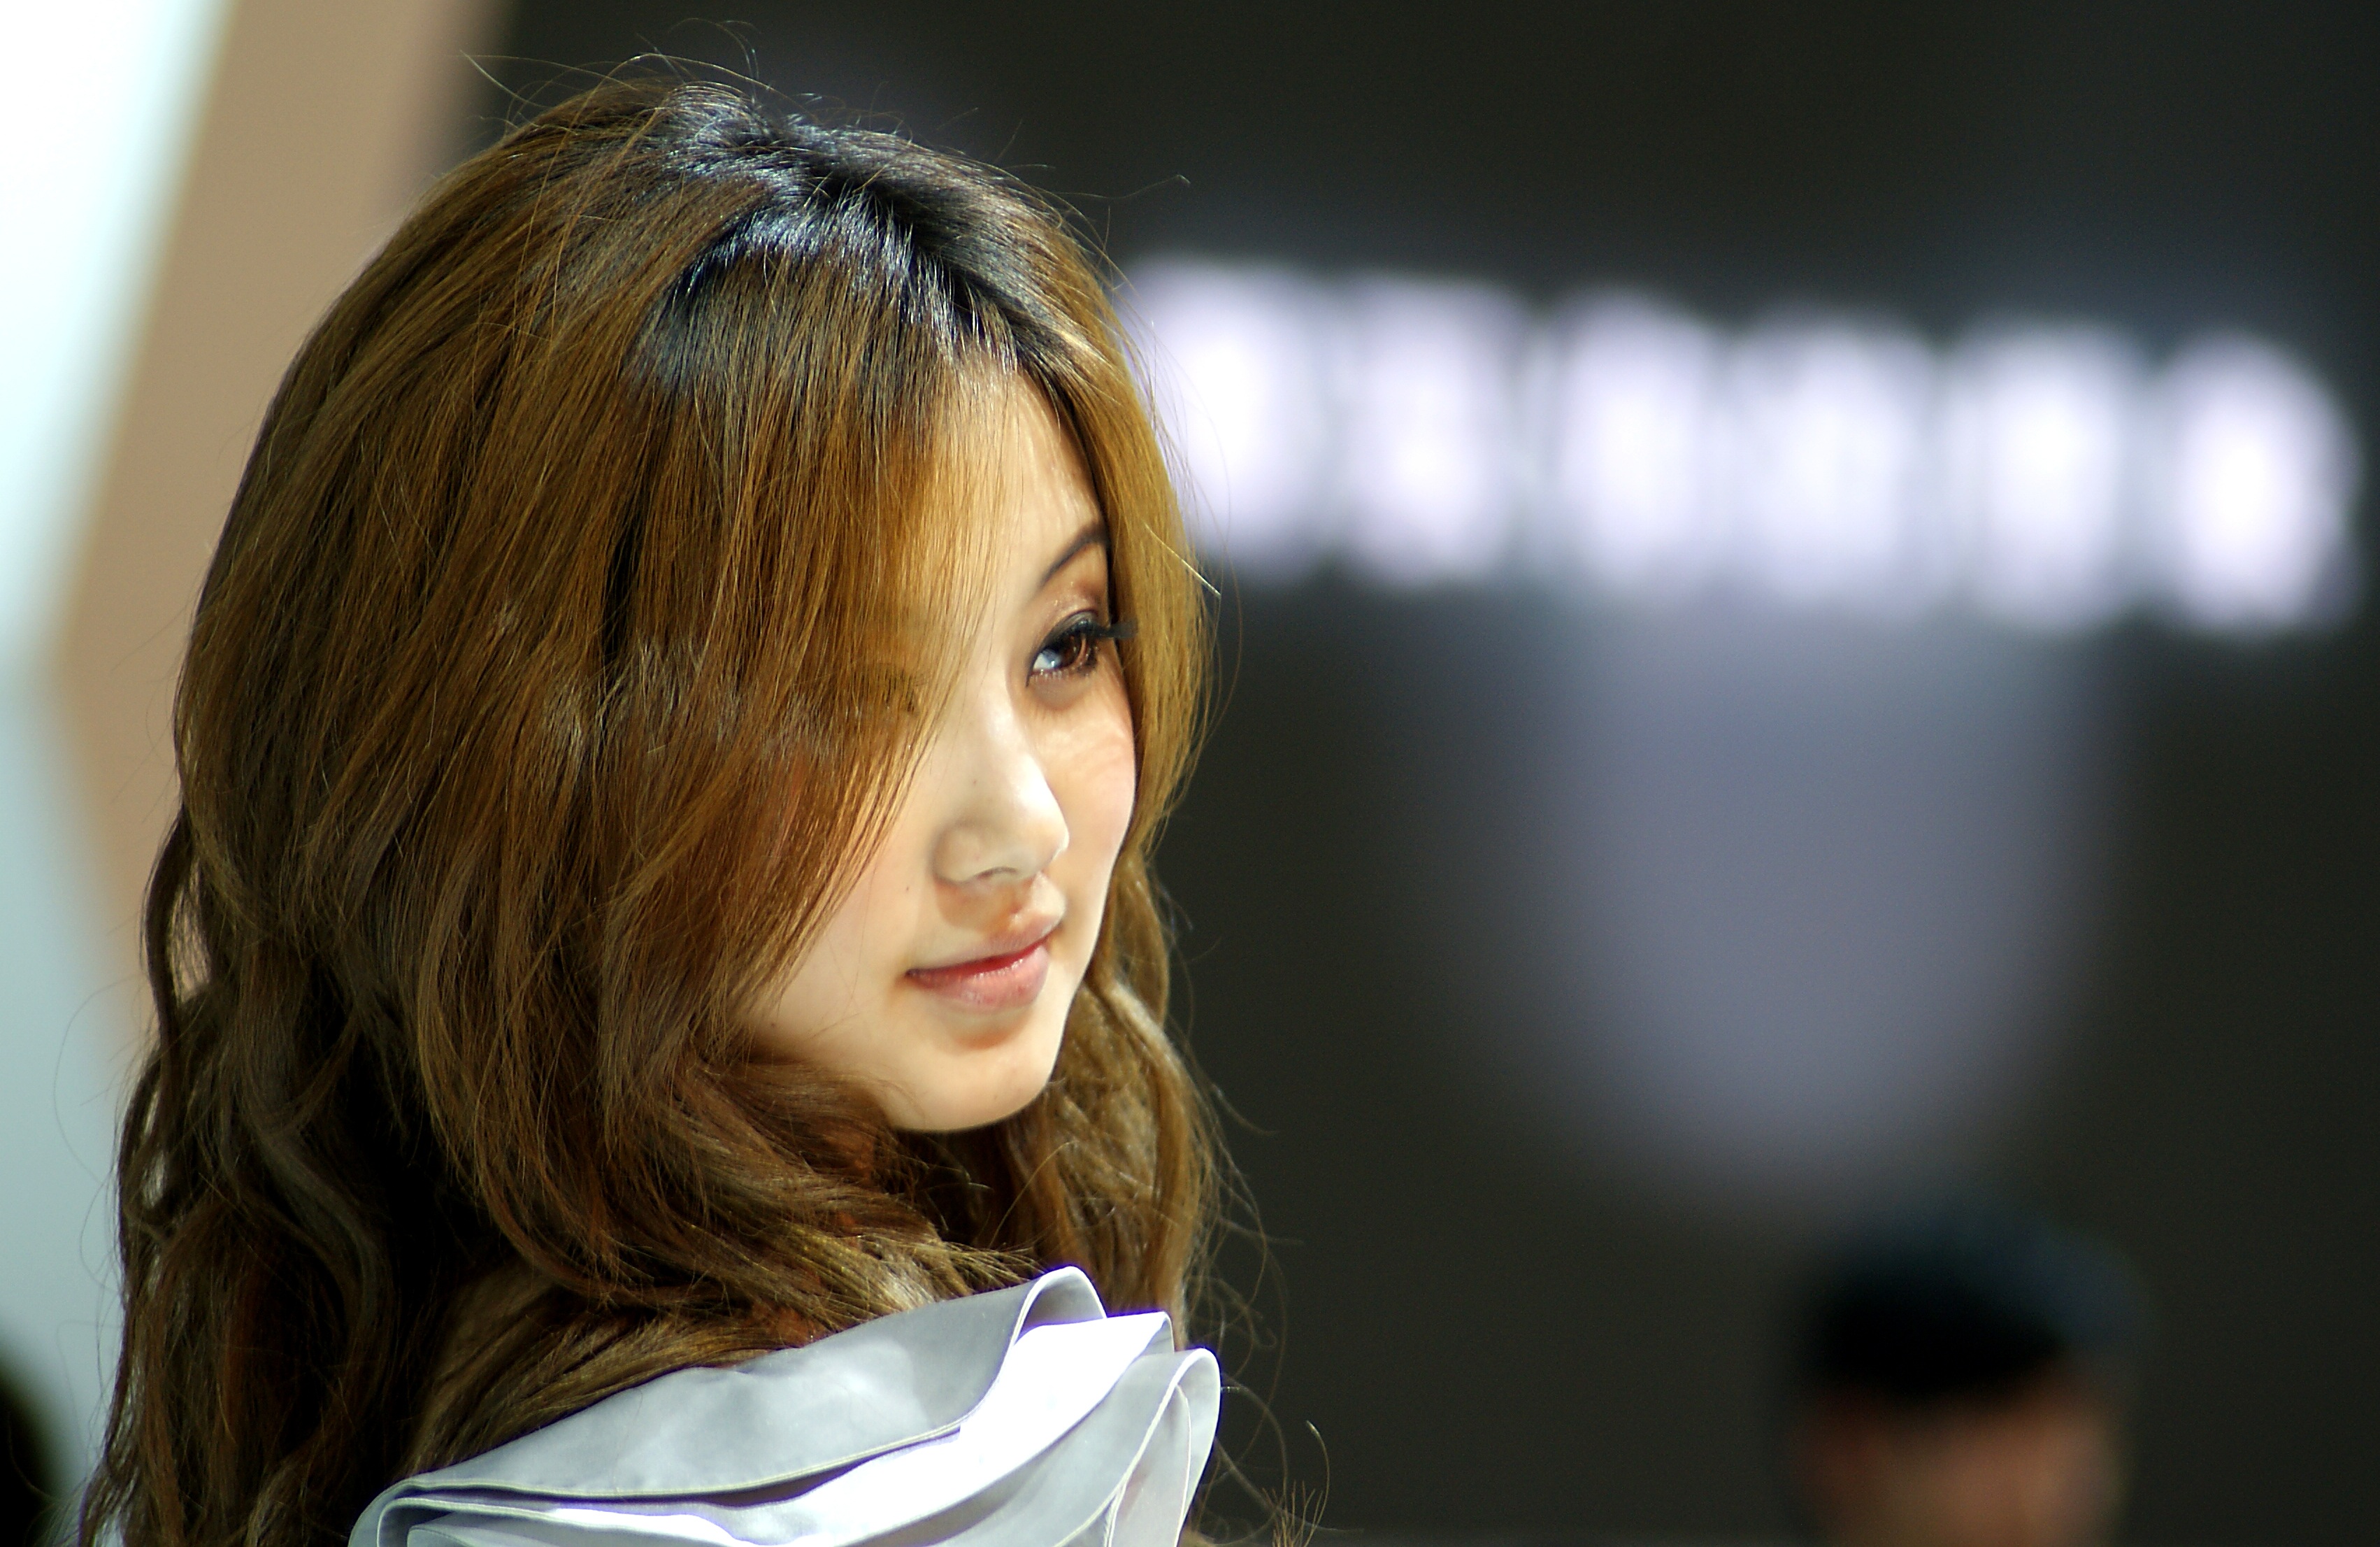
person, girl, woman, hair, portrait, model, lady, hairstyle, eye, beauty, sexy, photo shoot, brown hair, portrait photography